Juan de Nova Island

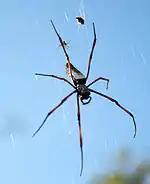
A spider of the genus "Nephila" on Juan de Nova Island.

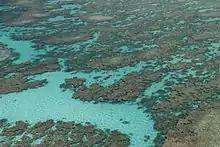
Coral reefs are an important part of Juan de Nova Island's biodiversity.

Three or four times a year, scientists come to Juan de Nova Island to study its ecosystem. Despite the ongoing scientific efforts, an inventory of the island's biodiversity (particularly genetics) is only in its earliest stages. There is much to be studied.